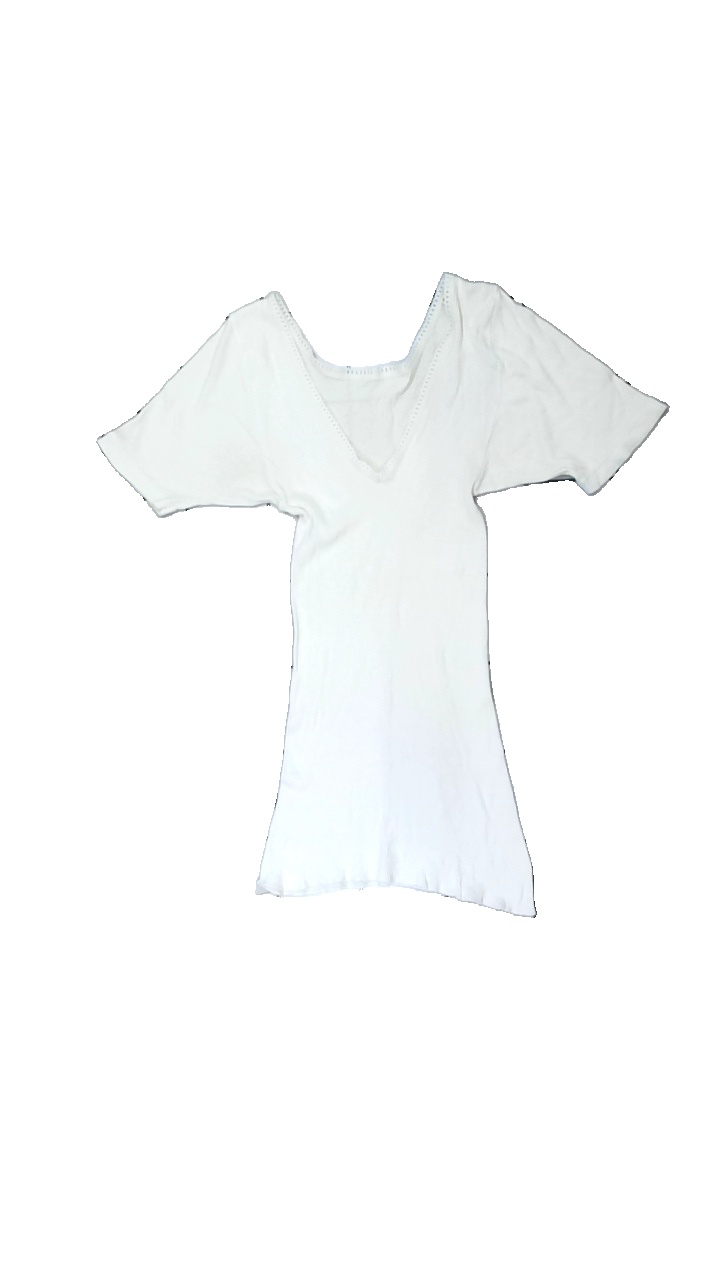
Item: T-shirt (Ladies)
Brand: Calida
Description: vit t-shirt med spets runt halsen. helt gul på övre delen av tröjan
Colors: White
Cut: Regular
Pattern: Lace
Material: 100% cotton
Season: All
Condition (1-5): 2
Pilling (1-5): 5
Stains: Major
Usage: Export
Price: <50